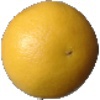
Label: white_grapefruit